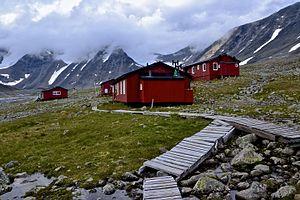
La station scientifique dans la vallée de Tarfala
La Kebnekaise Fjällstation est située au pied du sommet Kebnekaise, point culminant de la Suède, à 19 km à l'ouest de Nikkaluokta, dans le Nord du pays communément appelé Laponie.